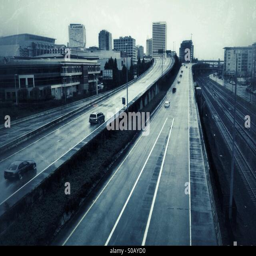
wet highways running through a city on a rainy day